Jacob Holdt

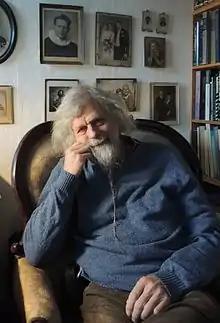

Jacob Holdt (born 29 April 1947) is a Danish photographer, writer and lecturer. His mammoth work, "American Pictures", gained international fame in 1977 for its effective photographic revelations about the hardships of America's lower classes.